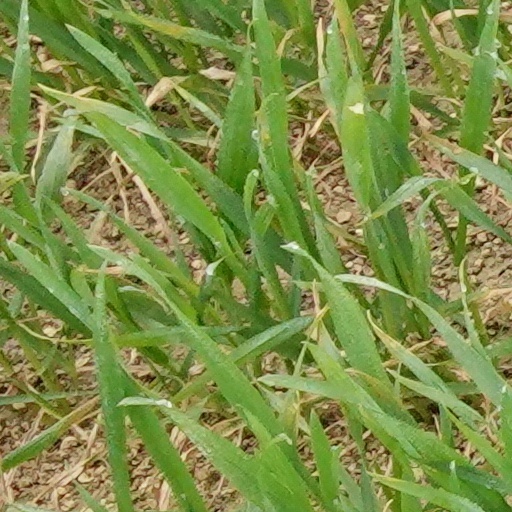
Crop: wheat